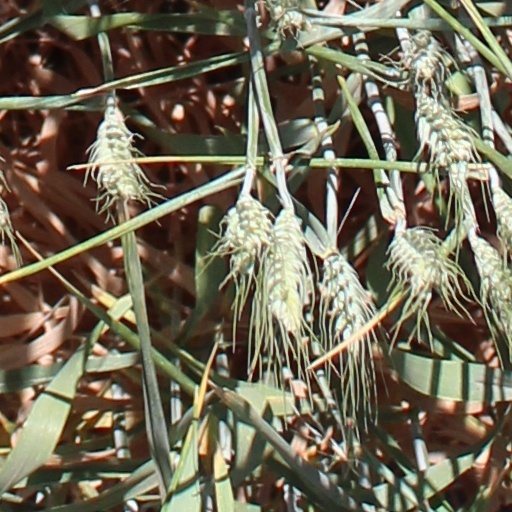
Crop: wheat